Amanda Rishworth

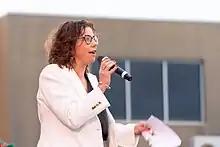
Rishworth at a Christmas event in December 2022

On 11 March 2011, Rishworth and four other Australian parliamentarians were stuck on a bullet train heading from Kyoto to Tokyo for around five hours because of the Tōhoku earthquake and tsunami. They were in Japan on a young leaders exchange.